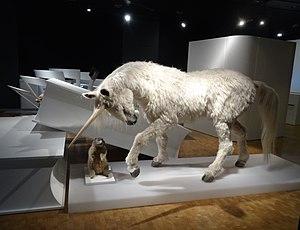
Conrad Gessner, né le 26 mars 1516 à Zurich et mort le 13 décembre 1565 dans la même ville, est un naturaliste suisse, connu pour son œuvre de polygraphe humaniste. Plusieurs de ses ouvrages encyclopédiques sont considérés comme fondateurs d'un domaine. Son Historiae animalium est le premier ouvrage de zoologie moderne visant à décrire tous les animaux connus. Son Bibliotheca universalis est le premier catalogue bibliographique des ouvrages imprimés du premier siècle de l'imprimerie en Europe.